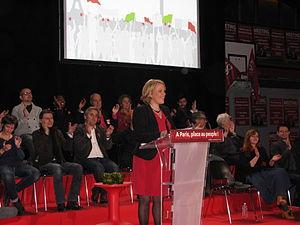
Danielle Simonnet à Paris, lors du lancement de la campagne des municipales 2014 du Front de gauche parisien.
Les élections municipales françaises de 2014 ont lieu les 23 et 30 mars 2014 pour le renouvellement des conseils municipaux des 36 681 communes françaises. Pour la première fois, les conseillers communautaires représentant les communes de plus de 1 000 habitants au sein des intercommunalités à fiscalité propre sont également élus en même temps et sur le même bulletin, alors que les représentants des communes de moins de 1 000 habitants sont déterminés par l'élection des maires et adjoints.